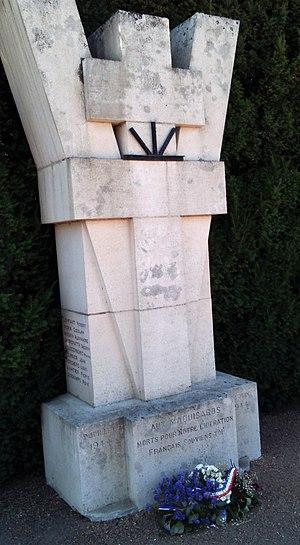
Monument à la mémoire des maquisards à Azé (Saône-et-Loire)
Azé est une commune française située en Haut-Mâconnais dans le département de Saône-et-Loire en région Bourgogne-Franche-Comté.